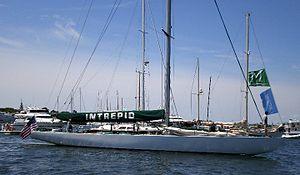
Intrepid est le yacht de course, defender américain lors de la Coupe de l'America de 1967 contre le challenger australien Dame Pattie, et en 1970 contre le challenger australien Gretel II, tous deux du Royal Sydney Yacht Squadron, à Newport.